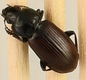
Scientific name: Amara alpina
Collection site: Niwot Ridge NEON (NIWO), plot NIWO_006